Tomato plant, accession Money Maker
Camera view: horizontal (90 deg, fisheye); turntable rotation: 210 degrees
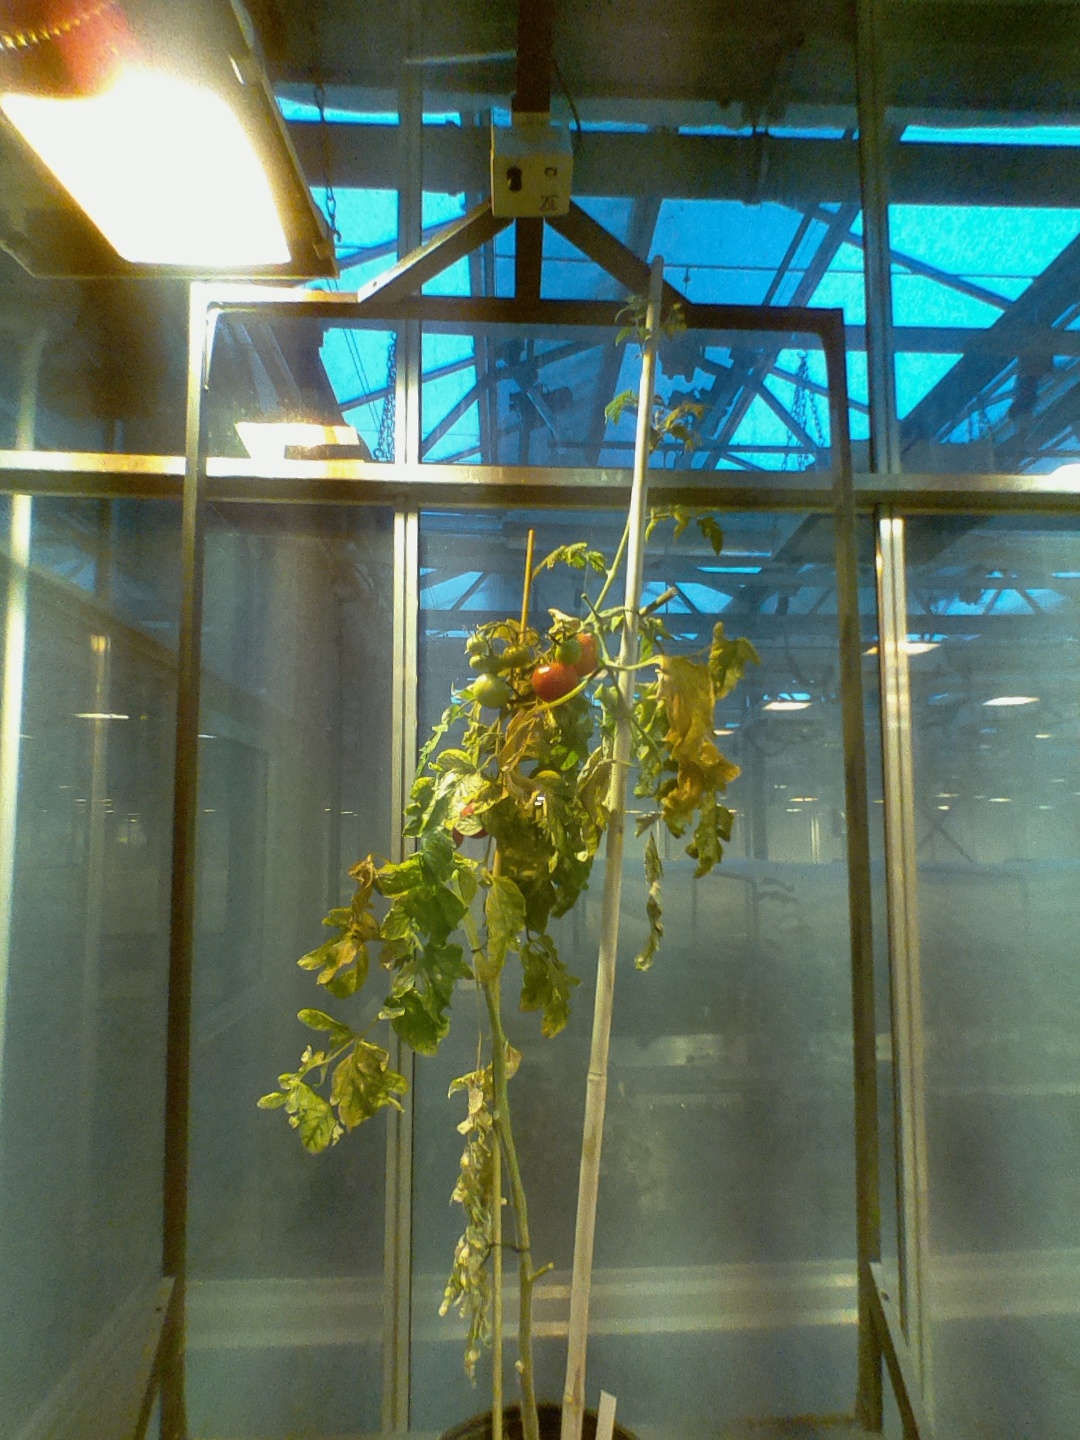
BBCH growth stage 83: 30%-40% of fruits show typical fully ripe color